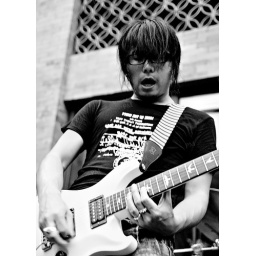
Concert of a Beijing rock band Honey Gun in Nanluoguxiang street located close to the Drum Tower.